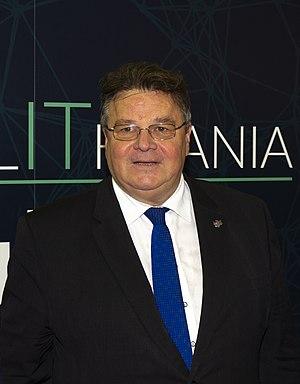
Linas Antanas Linkevičius, né le 6 janvier 1961 à Vilnius, est un homme d'État lituanien membre du Parti social-démocrate lituanien.